Mass spectral interpretation

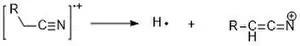
Nitrile fragmentation

The aliphatic nitro compounds normally show weak molecular ion peaks, while the aromatic nitro compounds give a strong peak. Common degradation mode is loss of NO and NO.